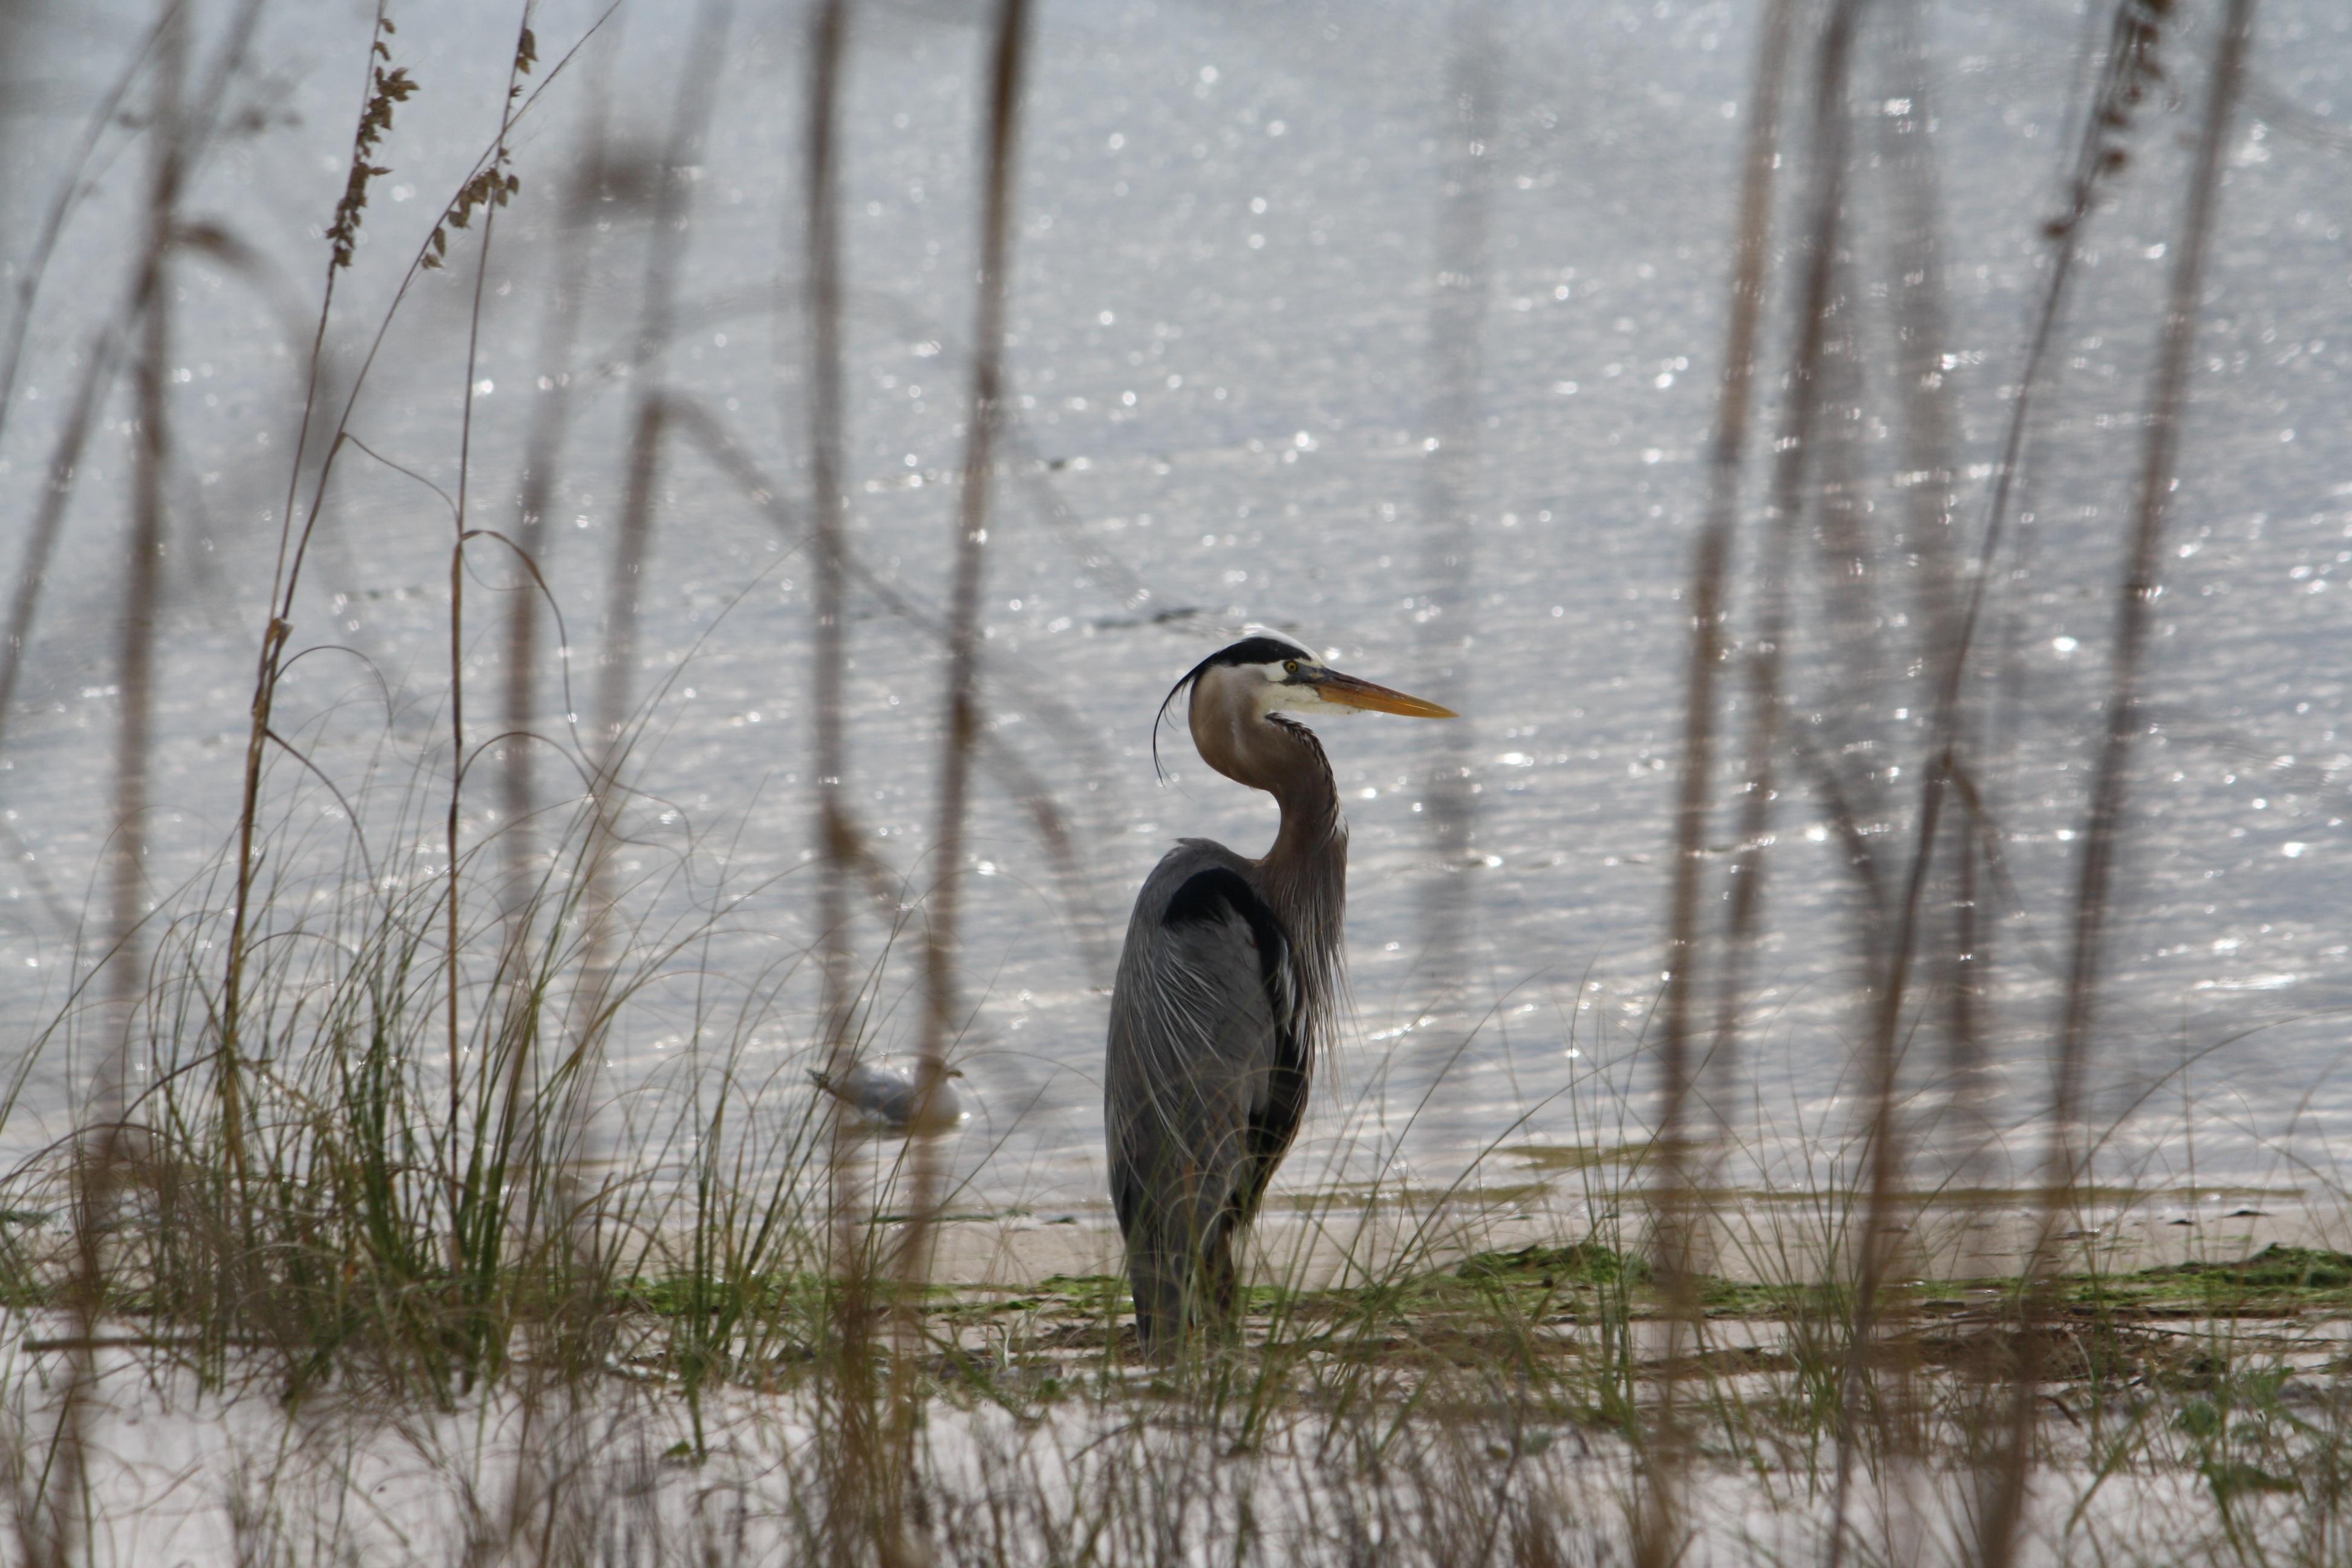
beach, sea, coast, winter, bird, wildlife, reflection, beak, fauna, wetland, vertebrate, crane, habitat, heron